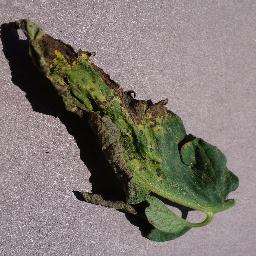
Label: Tomato___Septoria_leaf_spot